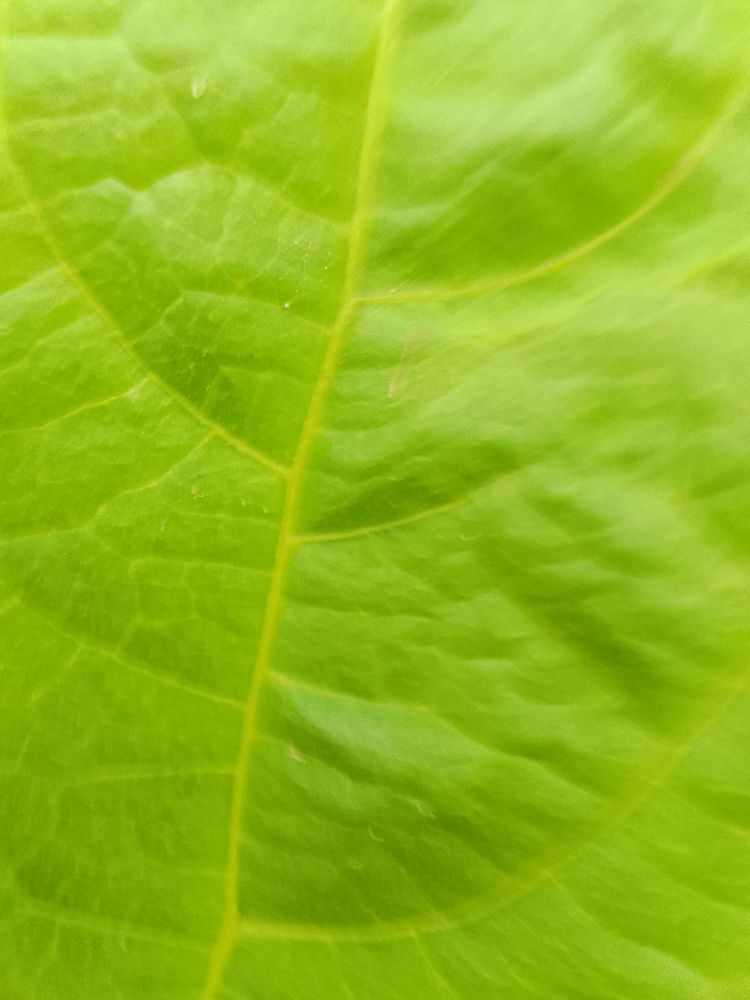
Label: healthy